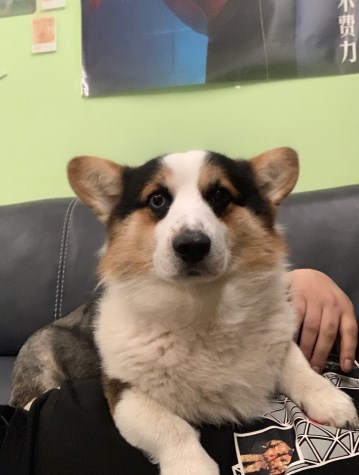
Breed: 2909-n000116-Cardigan